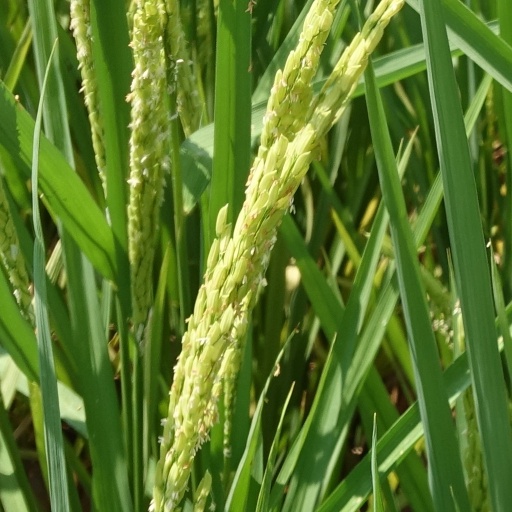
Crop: rice